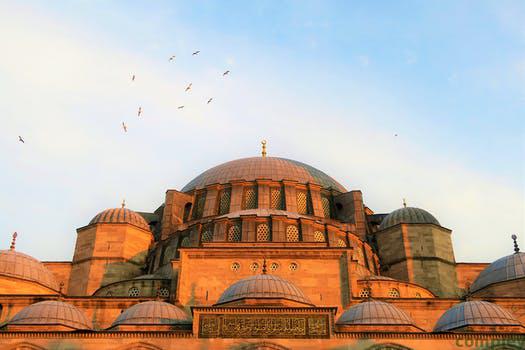
Label: Watermark